Carleton S. Coon

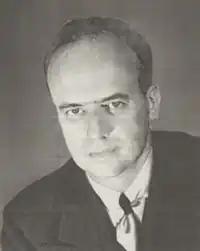
Carleton Putnam (1901–1998). Coon corresponded with Putnam about his book "Race and Reason" (1961), a defence of racial segregation and white supremacy, and resigned from the American Association of Physical Anthropologists when it passed a motion condemning it.

Before World War II, Coon's work on race "fit comfortably into the old physical anthropology", describing the racial types supposedly present in human populations based on visible physical characteristics. He explicitly rejected any specific definition of race and used the concept to describe both highly specific groupings of people and continent-spanning racial types. In "The Races of Europe" (1939), for example, an update of William Z. Ripley's 1899 book of the same title, he distinguished between at least four racial types and sub-types of Jewish people, but also maintained that there existed a single, primordial Jewish race, characterised by a Jewish nose and other physical features that together form "a quality of looking Jewish". In these early works Coon alluded to essential, "pure" racial types that produced the specific races he observed through hybridization, but did not attempt to explain how or where these types arose.